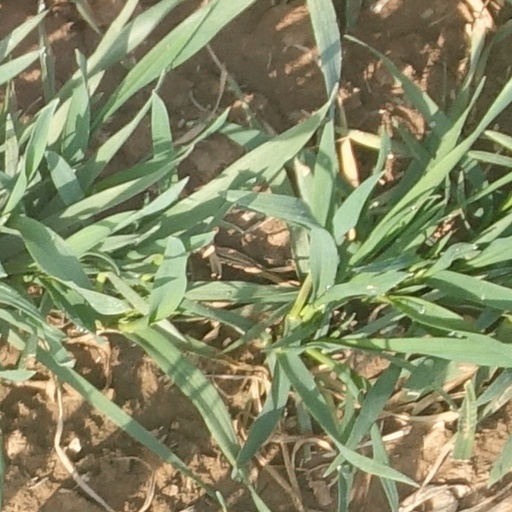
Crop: wheat